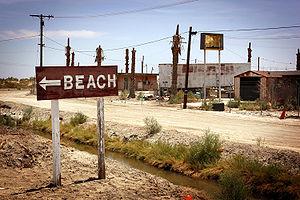
Salton City est un census-designated place en bordure du lac Salton Sea dans le Comté d'Imperial de l'État de Californie. Sa population s’élevait à 3 763 lors du recensement de 2010 et de 978 en 2000.